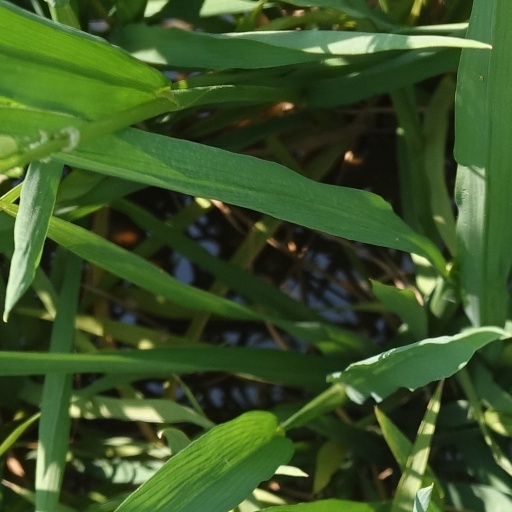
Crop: rice